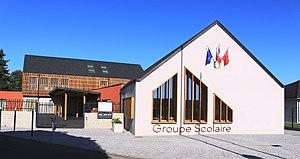
École d'Arcizac-Adour (Hautes-Pyrénées)
Arcizac-Adour est une commune française située dans le département des Hautes-Pyrénées, en région Occitanie.